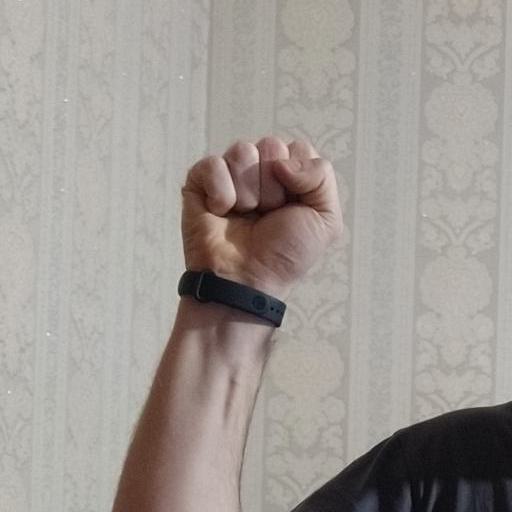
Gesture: fist